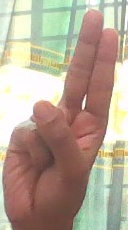
ASL sign: U